Sky position (RA, Dec in degrees): 220.641, 23.422
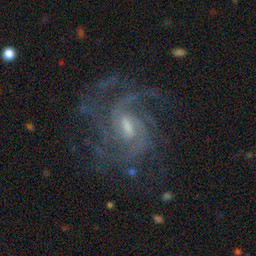
Galaxy morphology: Barred Spiral Galaxies